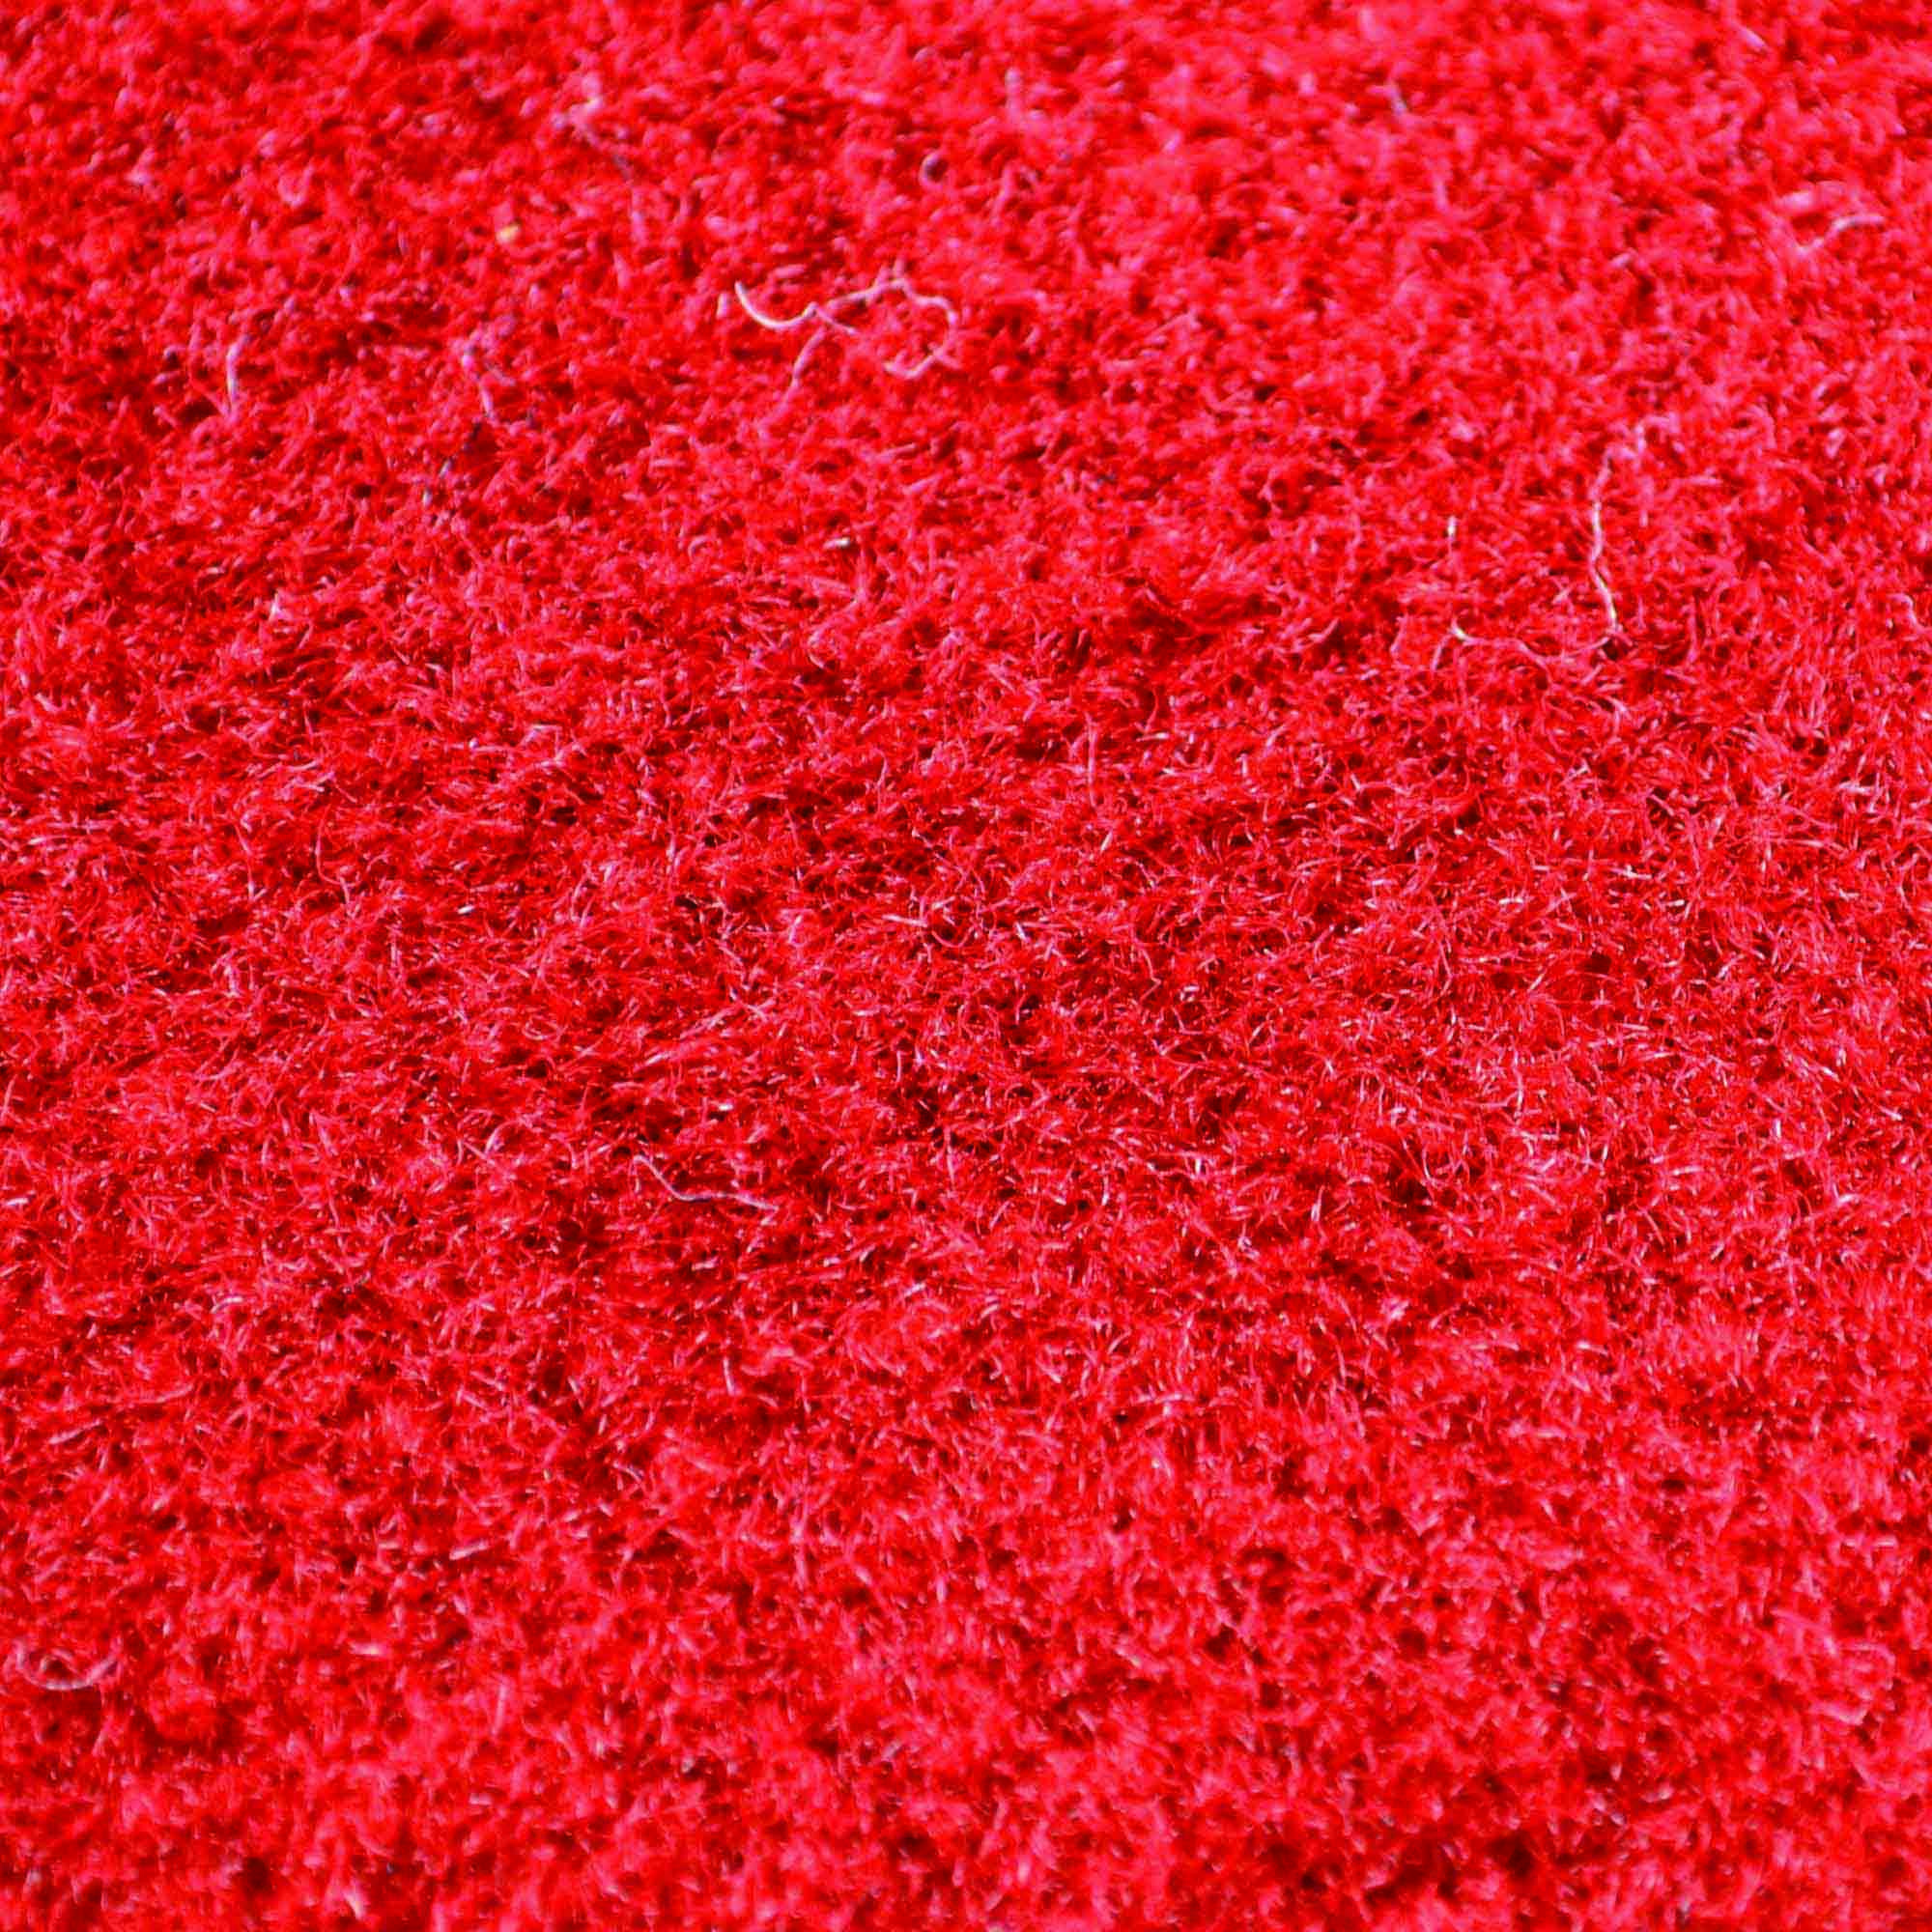
Southern Illinois Ulti-Mat 5'x8'
Details: Start showing off your team pride with an Ulti-Mat from Sports Licensing Solutions. Made in the U.S.A. with 100% nylon carpet in true colors and non-skid recycled vinyl backing. Serged borders add durability and style. Officially licensed and chromojet-printed in true team colors for vibrant, lasting color. Please note: These products are custom made. The normal lead time is about 7-10 business days. However, the putting mats and carpet tiles do take a little longer, about 14-21 business days. Bullet Points: 9 Ounce, 100 % Nylon Face; Recycled vinyl backing for a durable and longer-lasting product; Machine made and tufted in the USA; Non-skid backing with serged borders for added durability; Machine washable; vacuum regularly and spot clean for any easy and q
Brand: Doba
Category: Sporting Goods > Indoor Games > Bowling > Bowling Sets